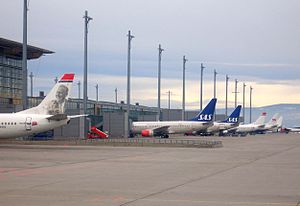
Norge / Økonomi / Transport
Fly fra Norwegian og SAS i Oslo Lufthavn, Gardermoen.
Norge, officielt Kongeriget Norge, er en skandinavisk enhedsstat i form af et konstitutionelt monarki, der består af den vestlige del af den skandinaviske halvø samt Jan Mayen, Svalbard og Bouvetøen. Norge har et areal på 385.207 km² og et indbyggertal på over 5,3 millioner. Det er det næsttyndest befolkede land i Europa. Den længste grænse går mod øst til Sverige, mod nord til Finland og Rusland. Resten af landet afgrænses af havet: Barentshavet mod nord, Norskehavet mod vest, Nordsøen mod sydvest og Skagerrak mod syd. Landets hovedstad er Oslo. Norge gør krav på territorierne Dronning Maud Land og Peter I's Ø i og ved Antarktis, men disse krav er ikke alment anerkendt.